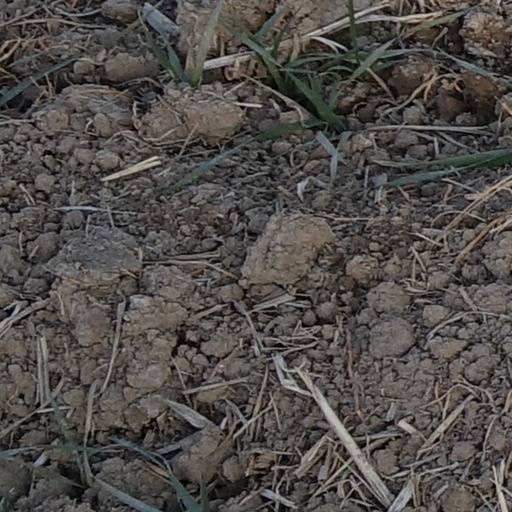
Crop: wheat